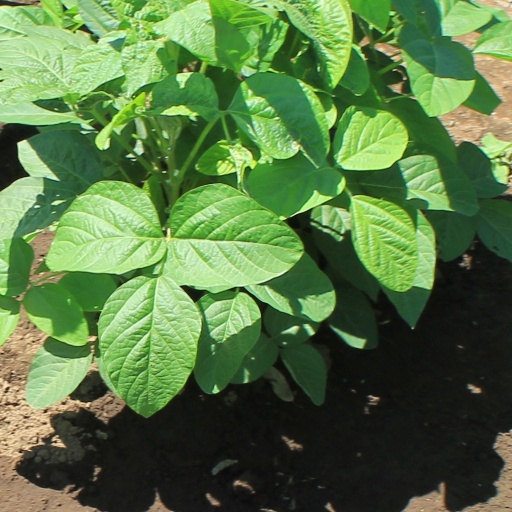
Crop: soybean